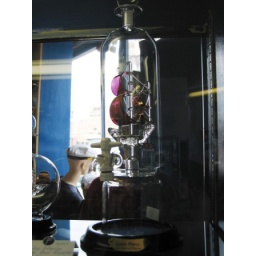
Glass ship inside glass bottle---Ships in Bottle